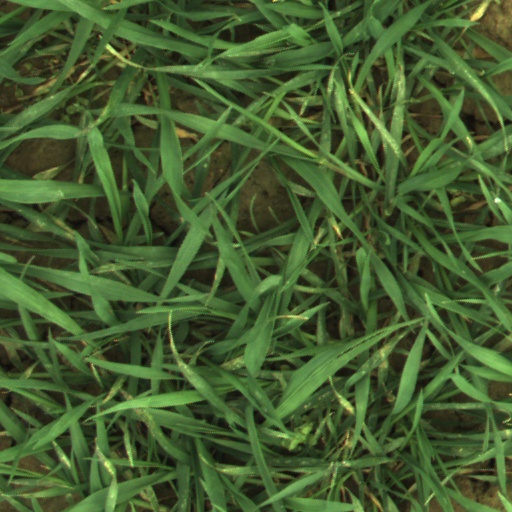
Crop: wheat